Ginkgo-toothed beaked whale

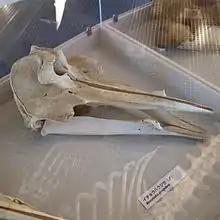
A ginko-toothed beaked whale skull located at the Okinawa Churaumi Aquarium, Japan.

Ginkgo-toothed beaked whales are more robust than most mesoplodonts, but otherwise look fairly typical. Halfway through the jaw, there is a sharp curve up where the ginkgo leaf-shaped tooth is.